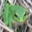
Label: frog